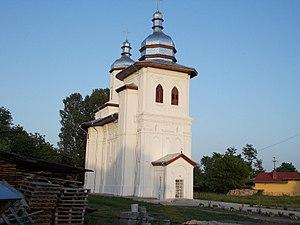
Doljești est une commune roumaine du județ de Neamț, dans la région historique de Moldavie et dans la région de développement du Nord-Est.